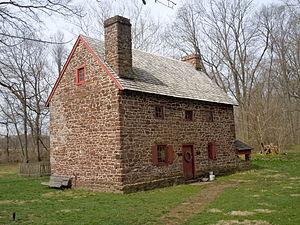
Amity Township est un township, situé dans le comté de Berks, en Pennsylvanie, aux États-Unis. En 2010, il comptait une population de 12 583 habitants.